Serbs of Bosnia and Herzegovina

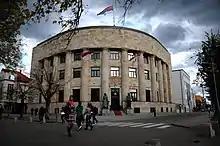
Palace of the Republic, the official residence of the President of Republika Srpska, Banja Luka

After World War I, Bosnia and Herzegovina became part of the internationally unrecognized State of Slovenes, Croats and Serbs which existed between October and December 1918. In December 1918, this state united with the Kingdom of Serbia as Kingdom of Serbs, Croats and Slovenes, which was renamed the Kingdom of Yugoslavia in 1929. The Serbian leadership of the state decided to acknowledge demands of Muslim representative Mehmed Spaho, and respect the pre-war territorial integrity of Bosnia & Herzegovina, therefore not changing internal district borders of Bosnia.